Windsor Castle (1857 ship)

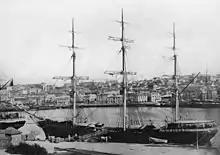
"Windsor Castle" in port

"Windsor Castle" sailed between England and Australia. The Queensland Migrant Shipping records show her carrying passengers between 1877 and 1881.